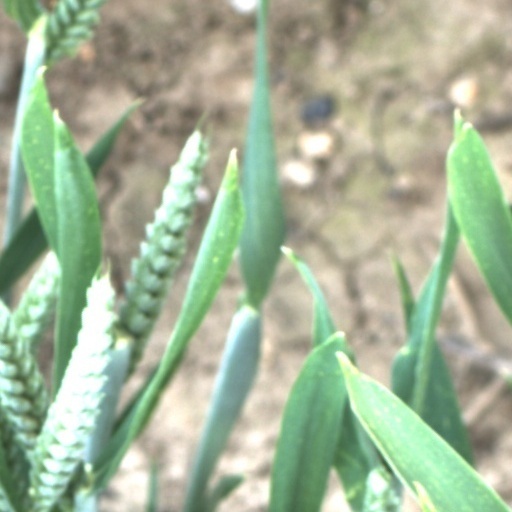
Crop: wheat